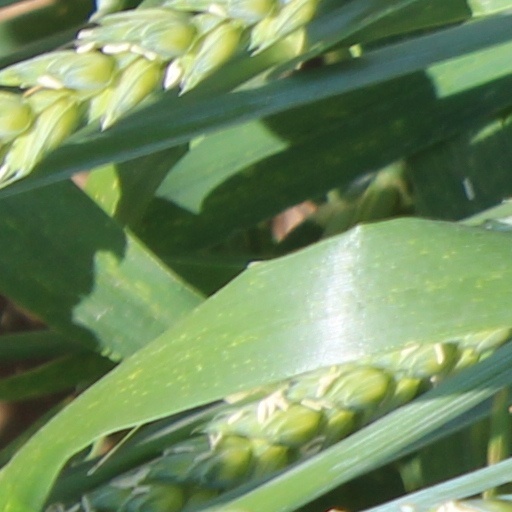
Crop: wheat